Marano Lagoon

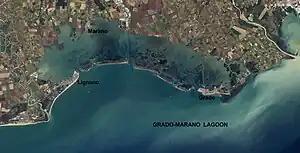
Marano-Grado lagoon satellite image

The Marano Lagoon section covers an area of and has fewer islands than the Grado Lagoon section. Sometimes the Grado and the Marano lagoons are considered a single huge lagoon called in Italian ""Grado-Marano Laguna"" or ""Laguna di Grado", stretching from Grado to Lignano Sabbiadoro and called "the twin sister of the Venice Lagoon ("Laguna di Venezia"). However the Marano Lagoon is under the administration of the ""Comune di Marano Lagunare"" while the eastern Grado Lagoon section is administered mainly by the "Comune di Grado".